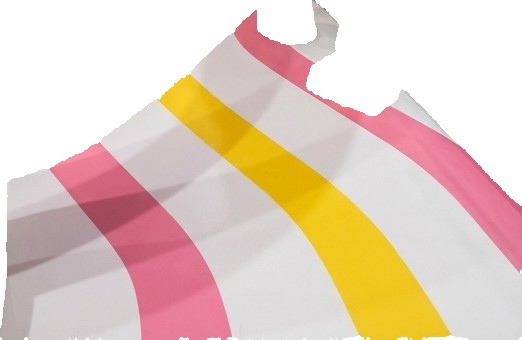
Surface category: floors